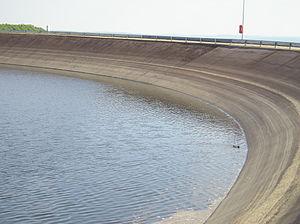
Mont St. Nicolas. Bassin supérieur de la ""Centrale de Pompage"" de Vianden."
Vianden est une ville luxembourgeoise située dans le canton de Vianden.